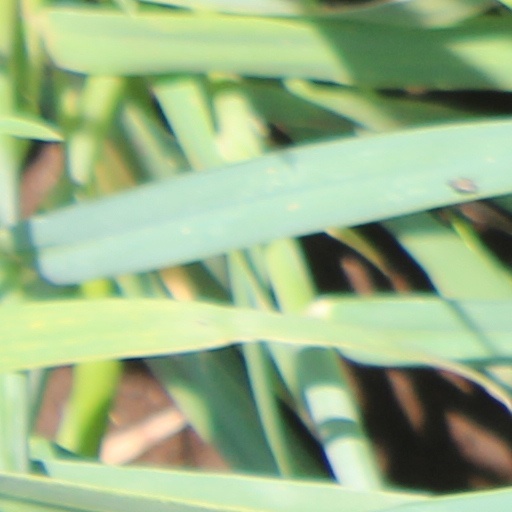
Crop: wheat